Máximo Soto Hall

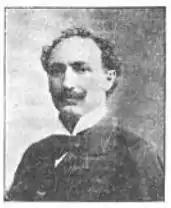
Máximo Soto Hall in 1907

Máximo Soto Hall (1871-1944) was a Guatemalan novelist. He is most known for his 1899 novel "El problema", though he is recognized in Central America for the whole of his literary output. He was born in Guatemala City in 1871, and served in the dictatorship of Manuel Estrada (whose government served as a model for Miguel Ángel Asturias' novel "El Señor Presidente") until 1919, at which time he emigrated to Costa Rica, and then to Buenos Aires, Argentina, where he served as a journalist for the newspaper "La Prensa". He died in 1944 in Buenos Aires and his body is interred in the San Lázaro cemetery in Antigua Guatemala. Many of his novels, including "El problema" and "La sombra de la Casa Blanca", concern the presence and influence of the United States in Central America. "La sombra" was published by El Ateneo in Buenos Aires. His works traverse a great number of literary traditions, including Modernismo and the historical novel, the latter influenced by his fellow countryman José Milla. He also wrote poetry, as well as political treatises and sociological works.